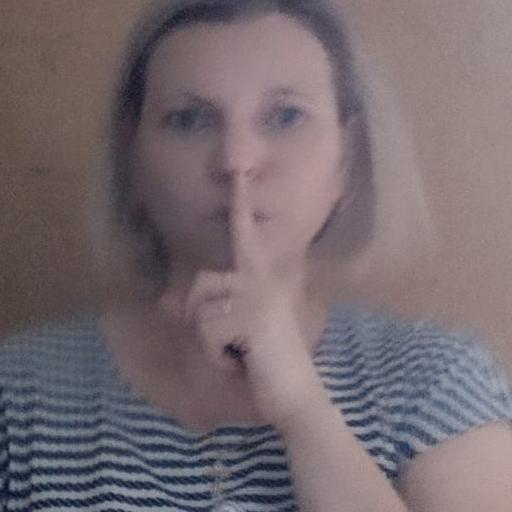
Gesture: mute